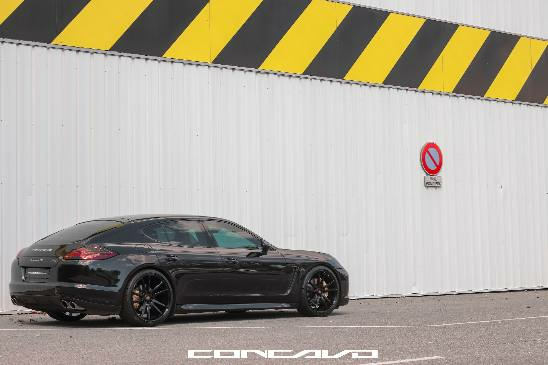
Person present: No